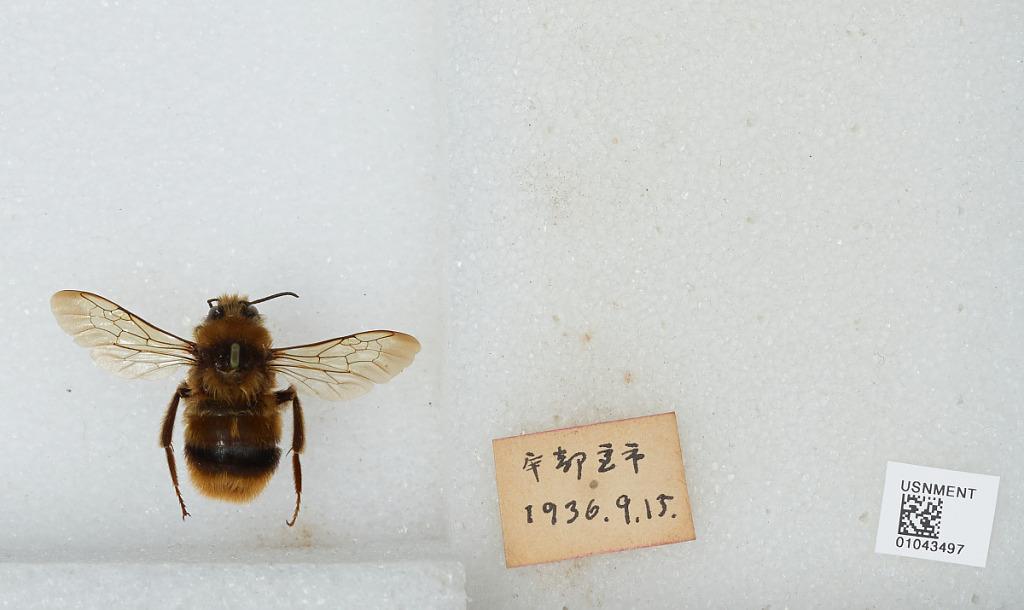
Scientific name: Bombus sp.
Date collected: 1936-9-15